Cursus honorum

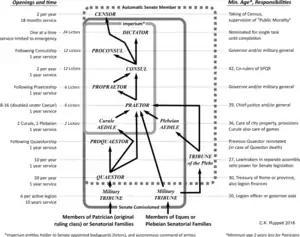
"Cursus honorum" as during Julius Caesar's career (1st century BC)

Curule aediles were added at a later date in the 4th century BC; their duties do not differ substantially from plebeian aediles. However, unlike plebeian aediles, curule aediles were allowed certain symbols of rank—the "sella curulis" or curule chair, for example—and only patricians could stand for election to curule aedile. This later changed, and both plebeians and patricians could stand for curule aedileship.